Les Barker

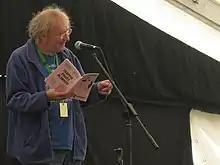
Barker at the 2010 Ely Folk Festival

Les Barker (30 January 1947 – 14 January 2023) was an English poet. He wrote comedic poetry, parodies of popular songs, and also serious works.